USS Columbia (CL-56)

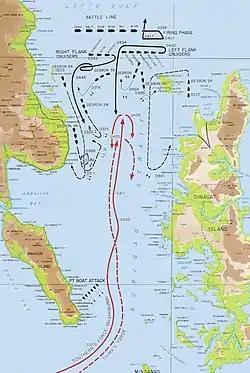
Map of the American and Japanese fleets' maneuvers during the Battle of Surigao Strait

At around midnight on 12 July, "Columbia" and the rest of her task group sortied to carry out a bombardment of Munda on New Georgia to support US Army forces fighting during the drive on Munda Point. By about 03:00 on 12 July, the ships had arrived off the island, and "Columbia" conducted a 30-minute bombardment of the Japanese positions there. The Americans had turned to withdraw by 04:09, bound for Tulagi. "Columbia" and the rest of Cruiser Division 12 later continued on to Espiritu Santo, arriving there on 18 July. The ships of her task group spent the next two and a half months operating out of Espiritu Santo, patrolling in the Solomons and conducting training exercises in the area, but saw no further combat during this period. On 6 September, "Columbia" was detached for an overhaul at Sydney, Australia, arriving there four days later. Work was completed by 20 September, allowing the cruiser to return to her unit, which had by then been re-designated again, now as TG 39.2. On arriving on 24 September, she took over the role of task force flagship, under the command of Rear Admiral Aaron S. Merrill.